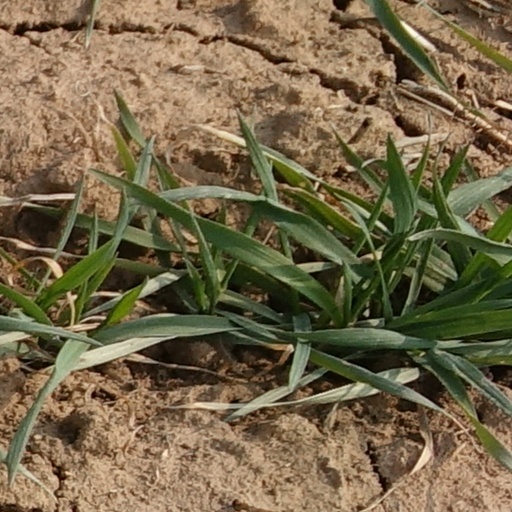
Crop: wheat